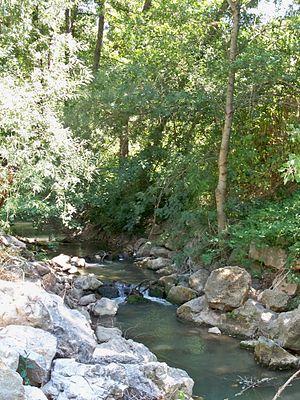
cours d'eau l""Hérin à Bouchet, Drome, France"
L'Hérin est une rivière affluente du Lez dans le département de Vaucluse, en provenance de la Drôme provençale, dans les deux régions Auvergne-Rhône-Alpes et Provence-Alpes-Côte d'Azur.